Spirit of the Marathon

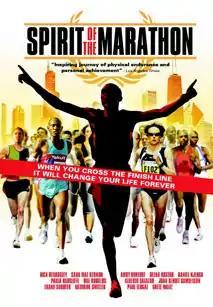
DVD Cover

Spirit of the Marathon is a 2007 documentary film directed by Jon Dunham. The film chronicles the journey six marathon runners experience while training and competing in the 2005 Chicago Marathon. It was screened at the Chicago International Film Festival on October 5, 2007 and received a limited release in the United States on January 24, 2008.